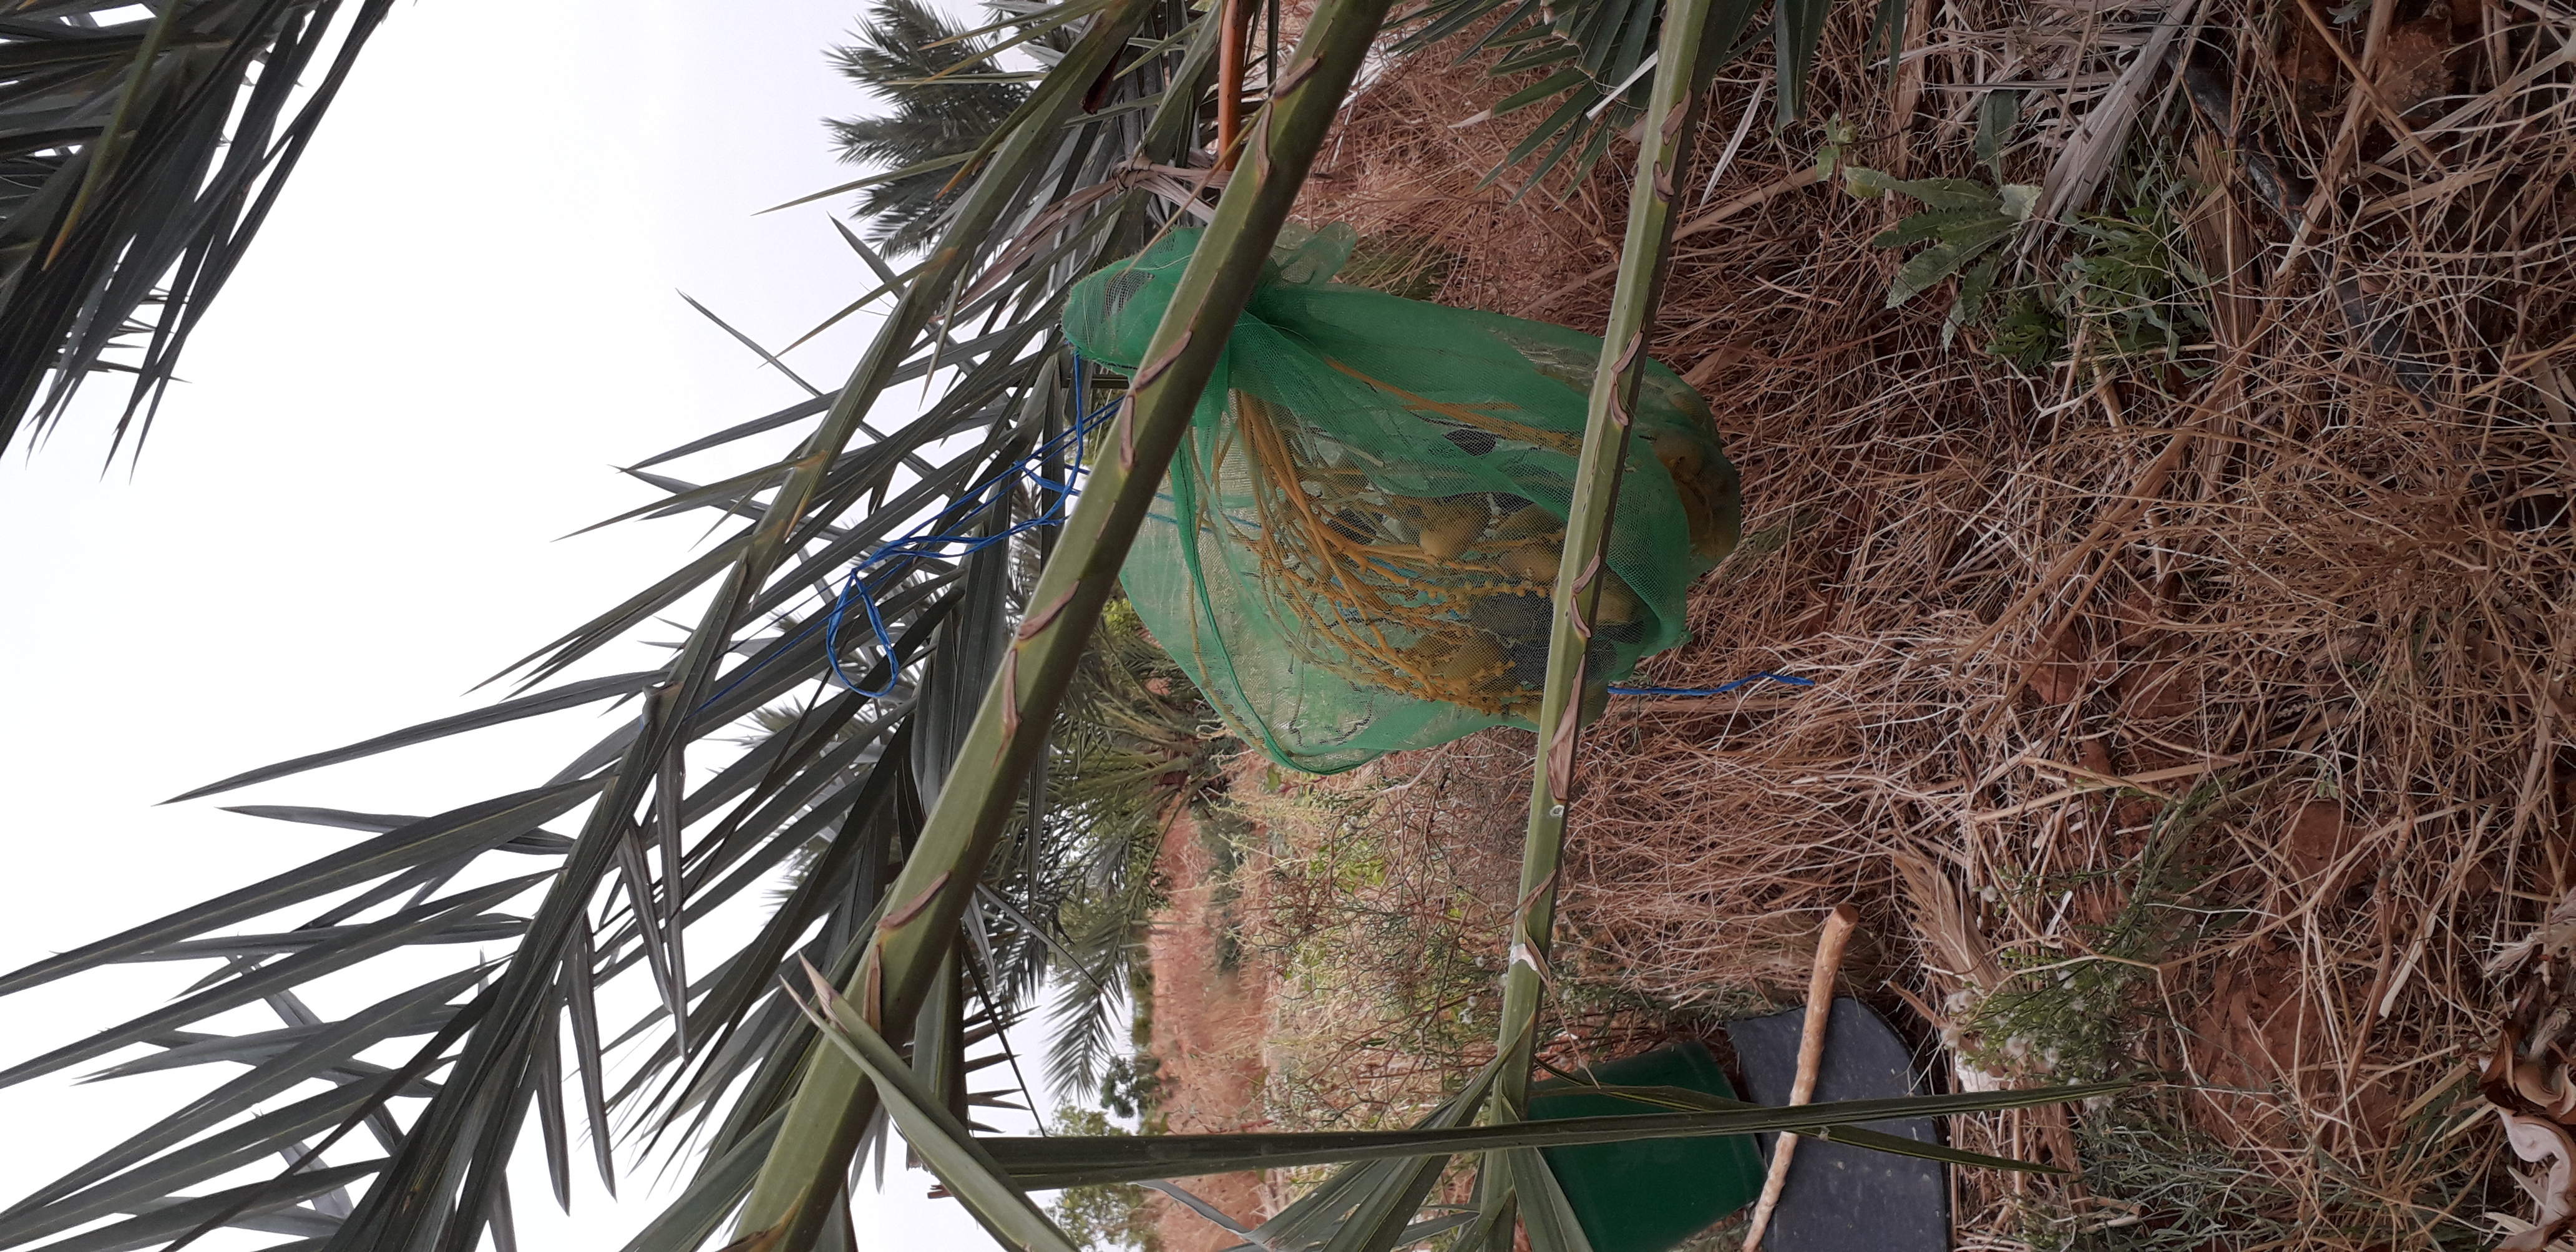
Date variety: Boumajhoul